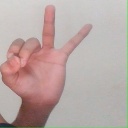
अक्षर: ण